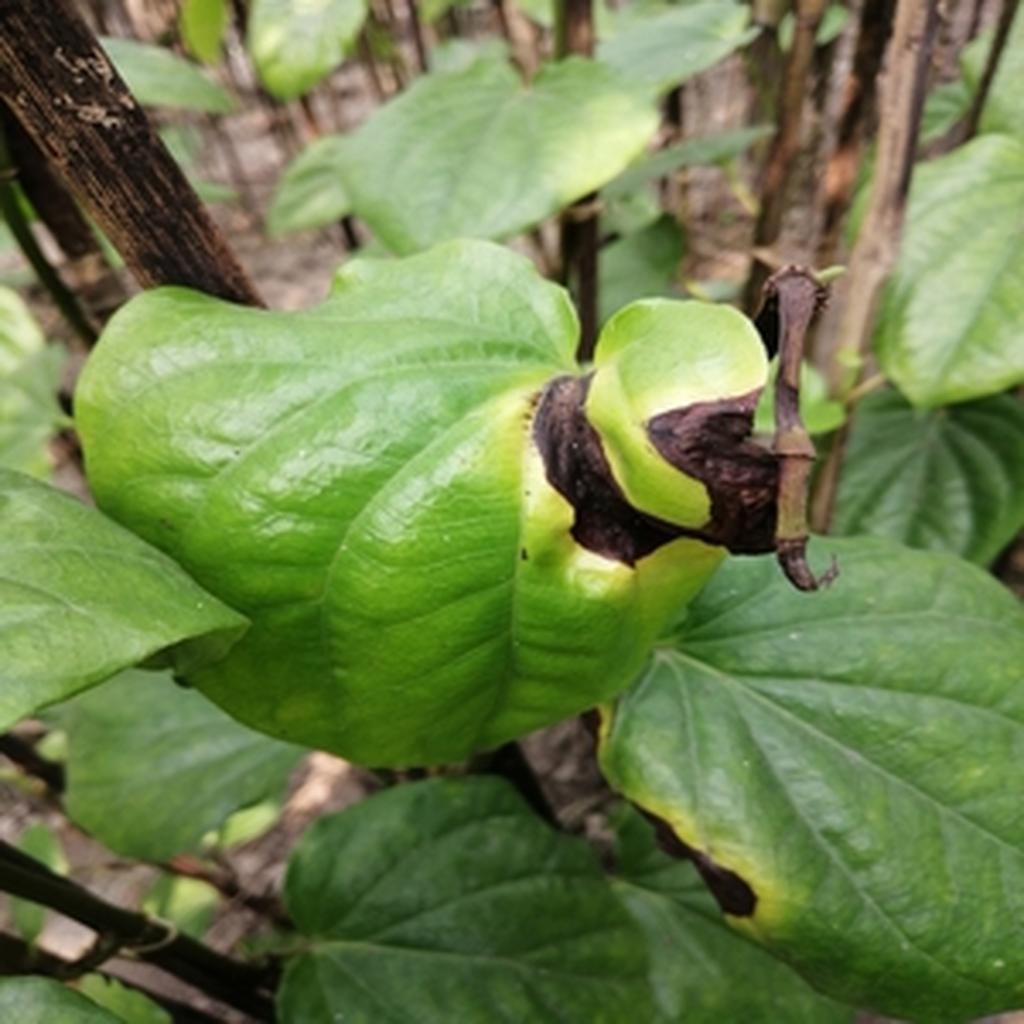
Label: Leaf_Rot